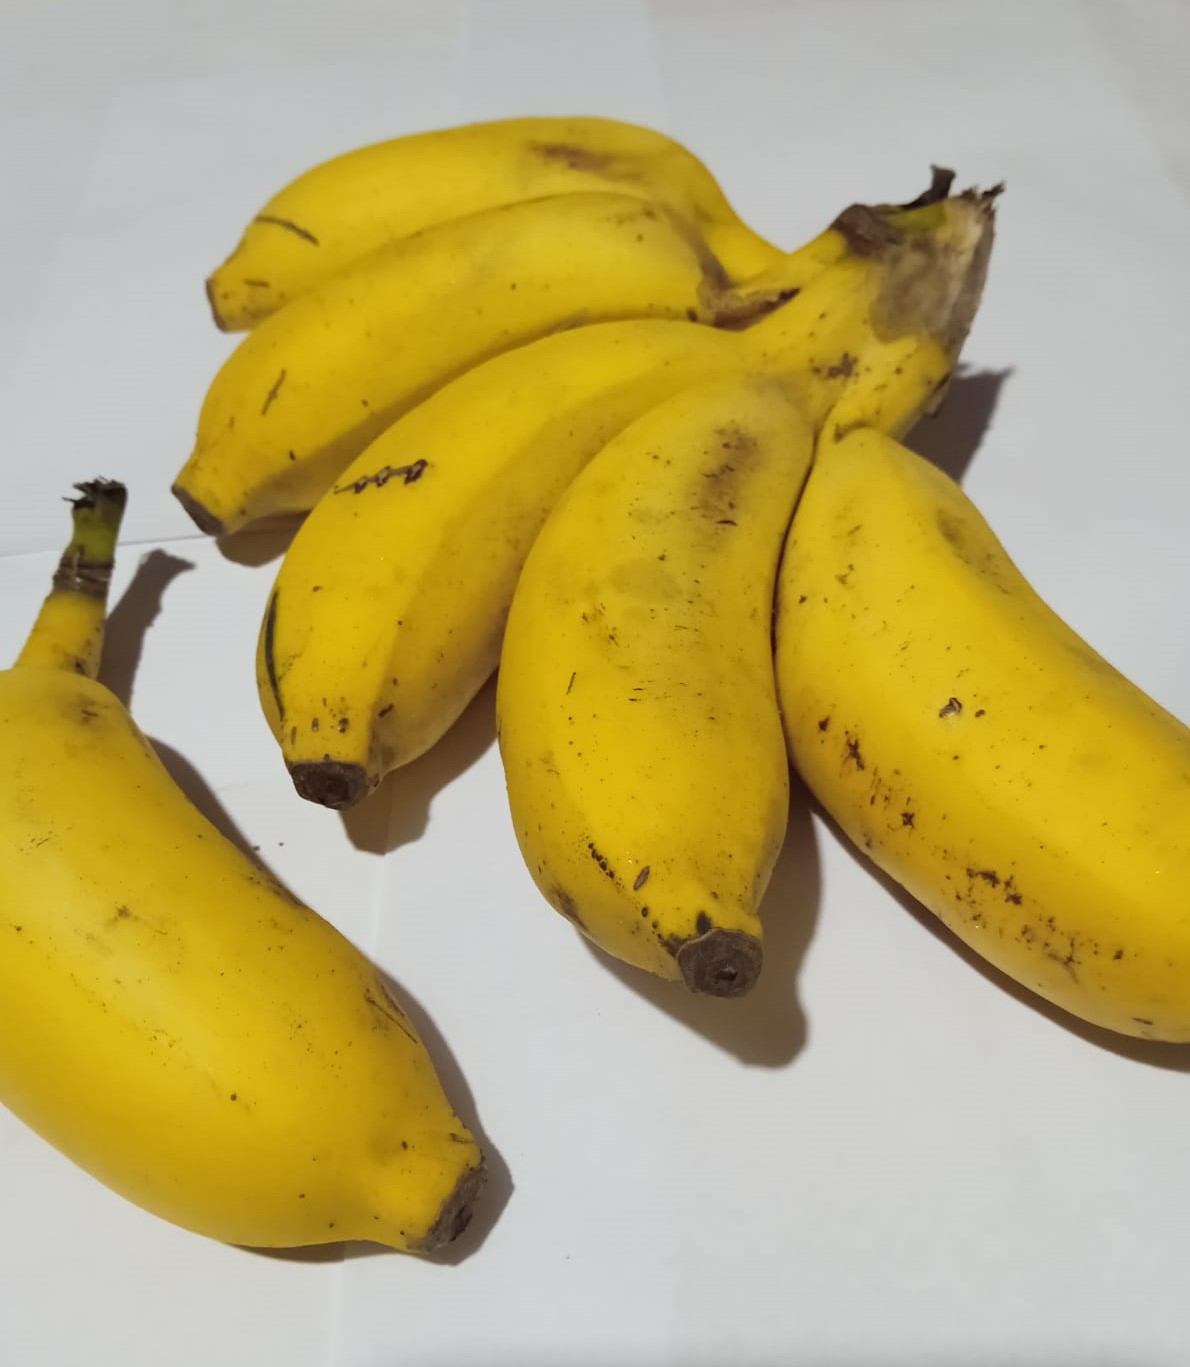
Fruit: banana
Condition: fresh